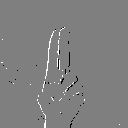
ASL letter: u